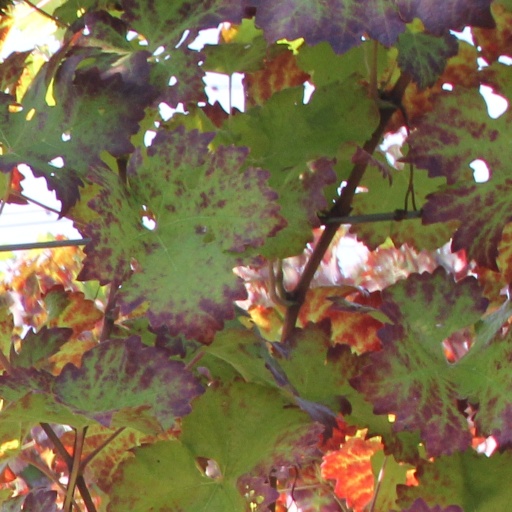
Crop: grape